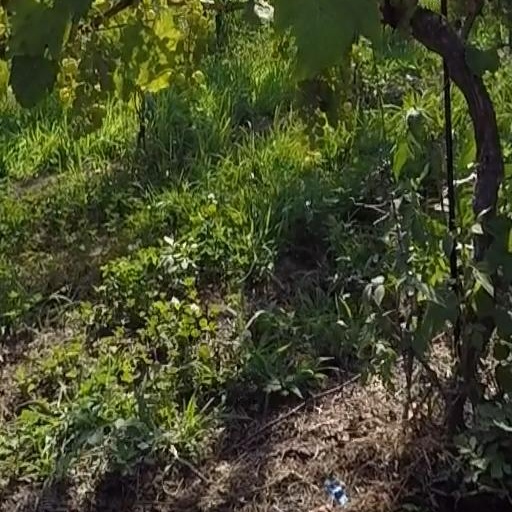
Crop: grape